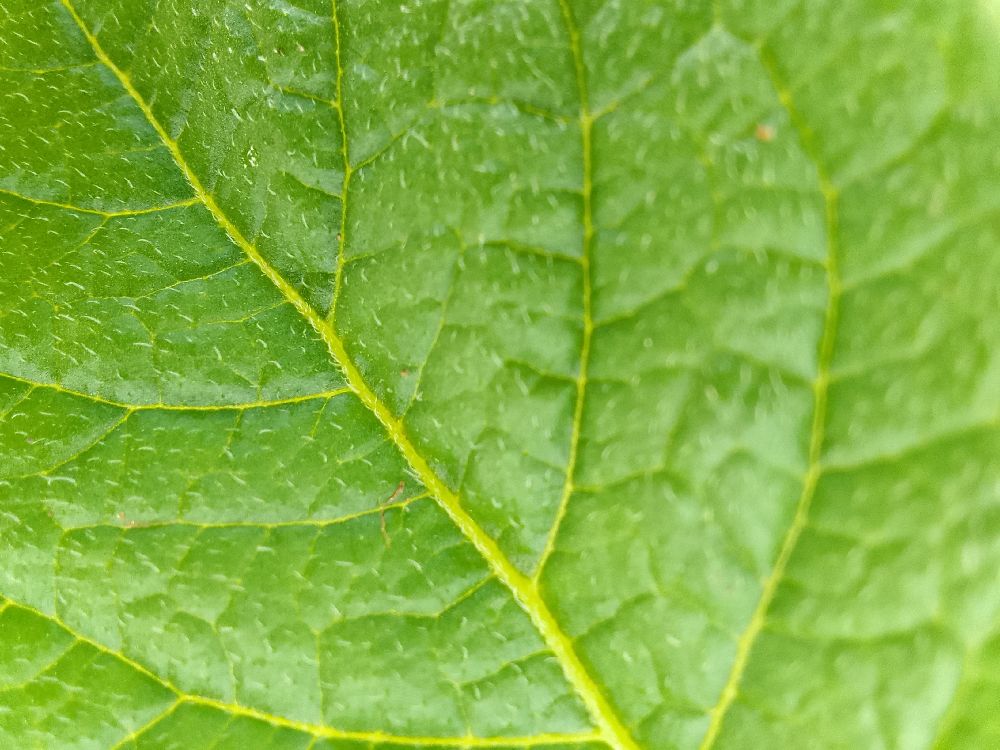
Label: Healthy